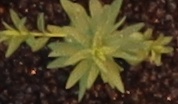
Label: Flax